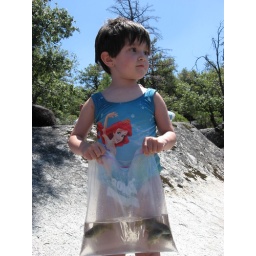
Paloma caught fish and kept them in a bag just like the ones we buy at the fish store.